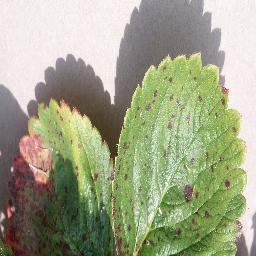
Label: Strawberry___Leaf_scorch